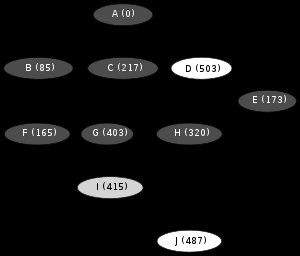
En théorie des graphes, l'algorithme de Dijkstra sert à résoudre le problème du plus court chemin. Il permet, par exemple, de déterminer un plus court chemin pour se rendre d'une ville à une autre connaissant le réseau routier d'une région. Plus précisément, il calcule des plus courts chemins à partir d'une source vers tous les autres sommets dans un graphe orienté pondéré par des réels positifs. On peut aussi l'utiliser pour calculer un plus court chemin entre un sommet de départ et un sommet d'arrivée.